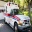
Label: ambulance